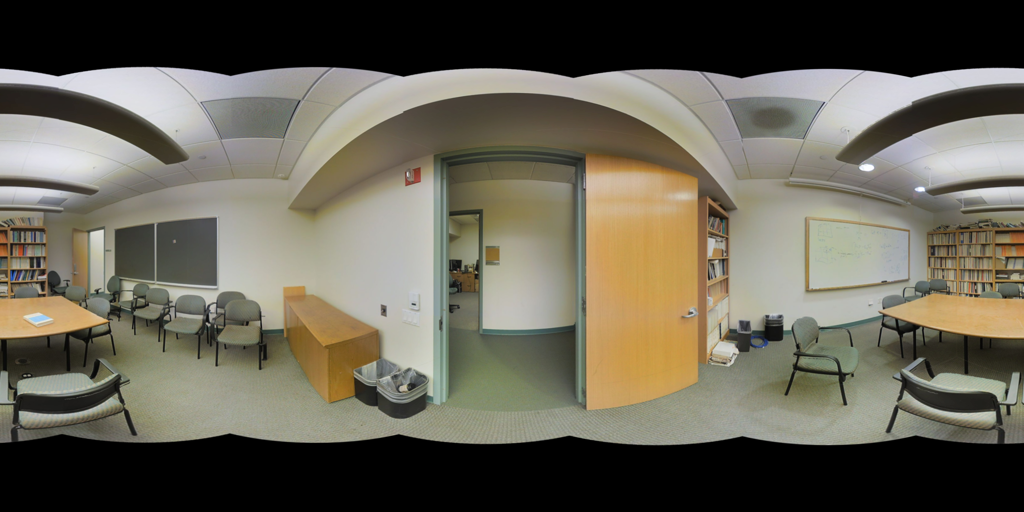
Referred object: the whiteboard on the wall

Referred object: walk forward through the open door

Referred object: the open door opposite the whiteboard